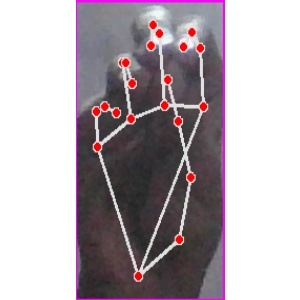
अक्षर: ङ